Urbanus (butterfly)

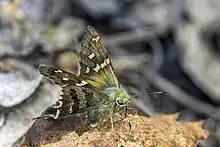
"U. bernikerni", Colombia

Urbanus is a genus of skipper butterflies erected by Jacob Hübner in 1807, placed to subtribe Eudamina. Species of the genus are found from the southern United States to South America.